Pistyll Cain

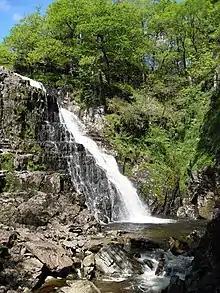
Photograph of Pistyll Cain

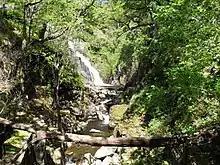

Pistyll Cain, also written as Pistill Cain and Pistill Y Caen, is a renowned waterfall in Meirionnydd (Sir Feirionnydd) in north Wales. It lies north-east of Ganllwyd off the A470 trunk road between Dolgellau and Trawsfynydd.